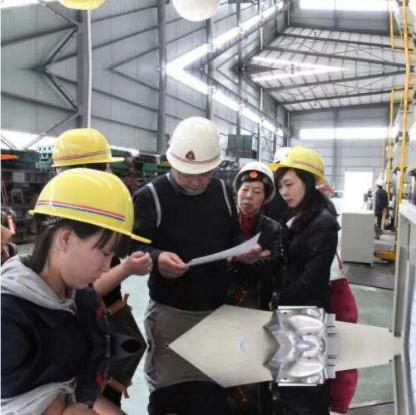
Objects in the image:
label: helmet
label: helmet
label: helmet
label: helmet
label: helmet
label: helmet
label: helmet